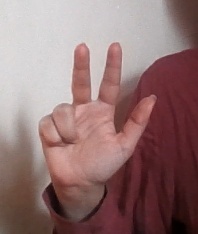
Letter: al